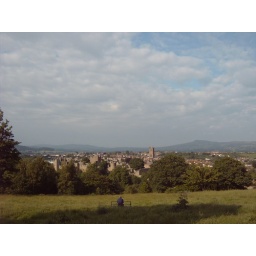
View of Ludlow &amp;amp; castle with Brown Clee &amp;amp; Clee hill in the distance